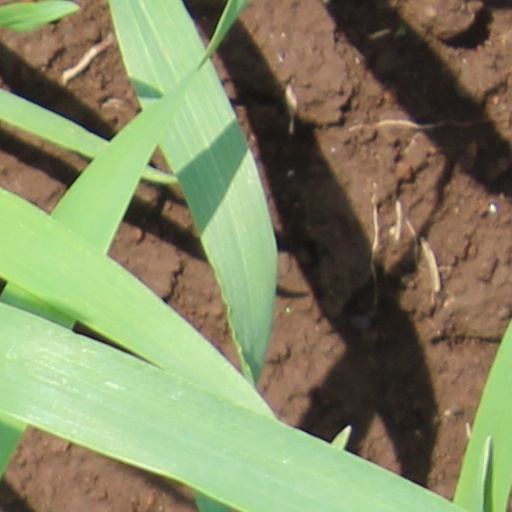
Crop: wheat